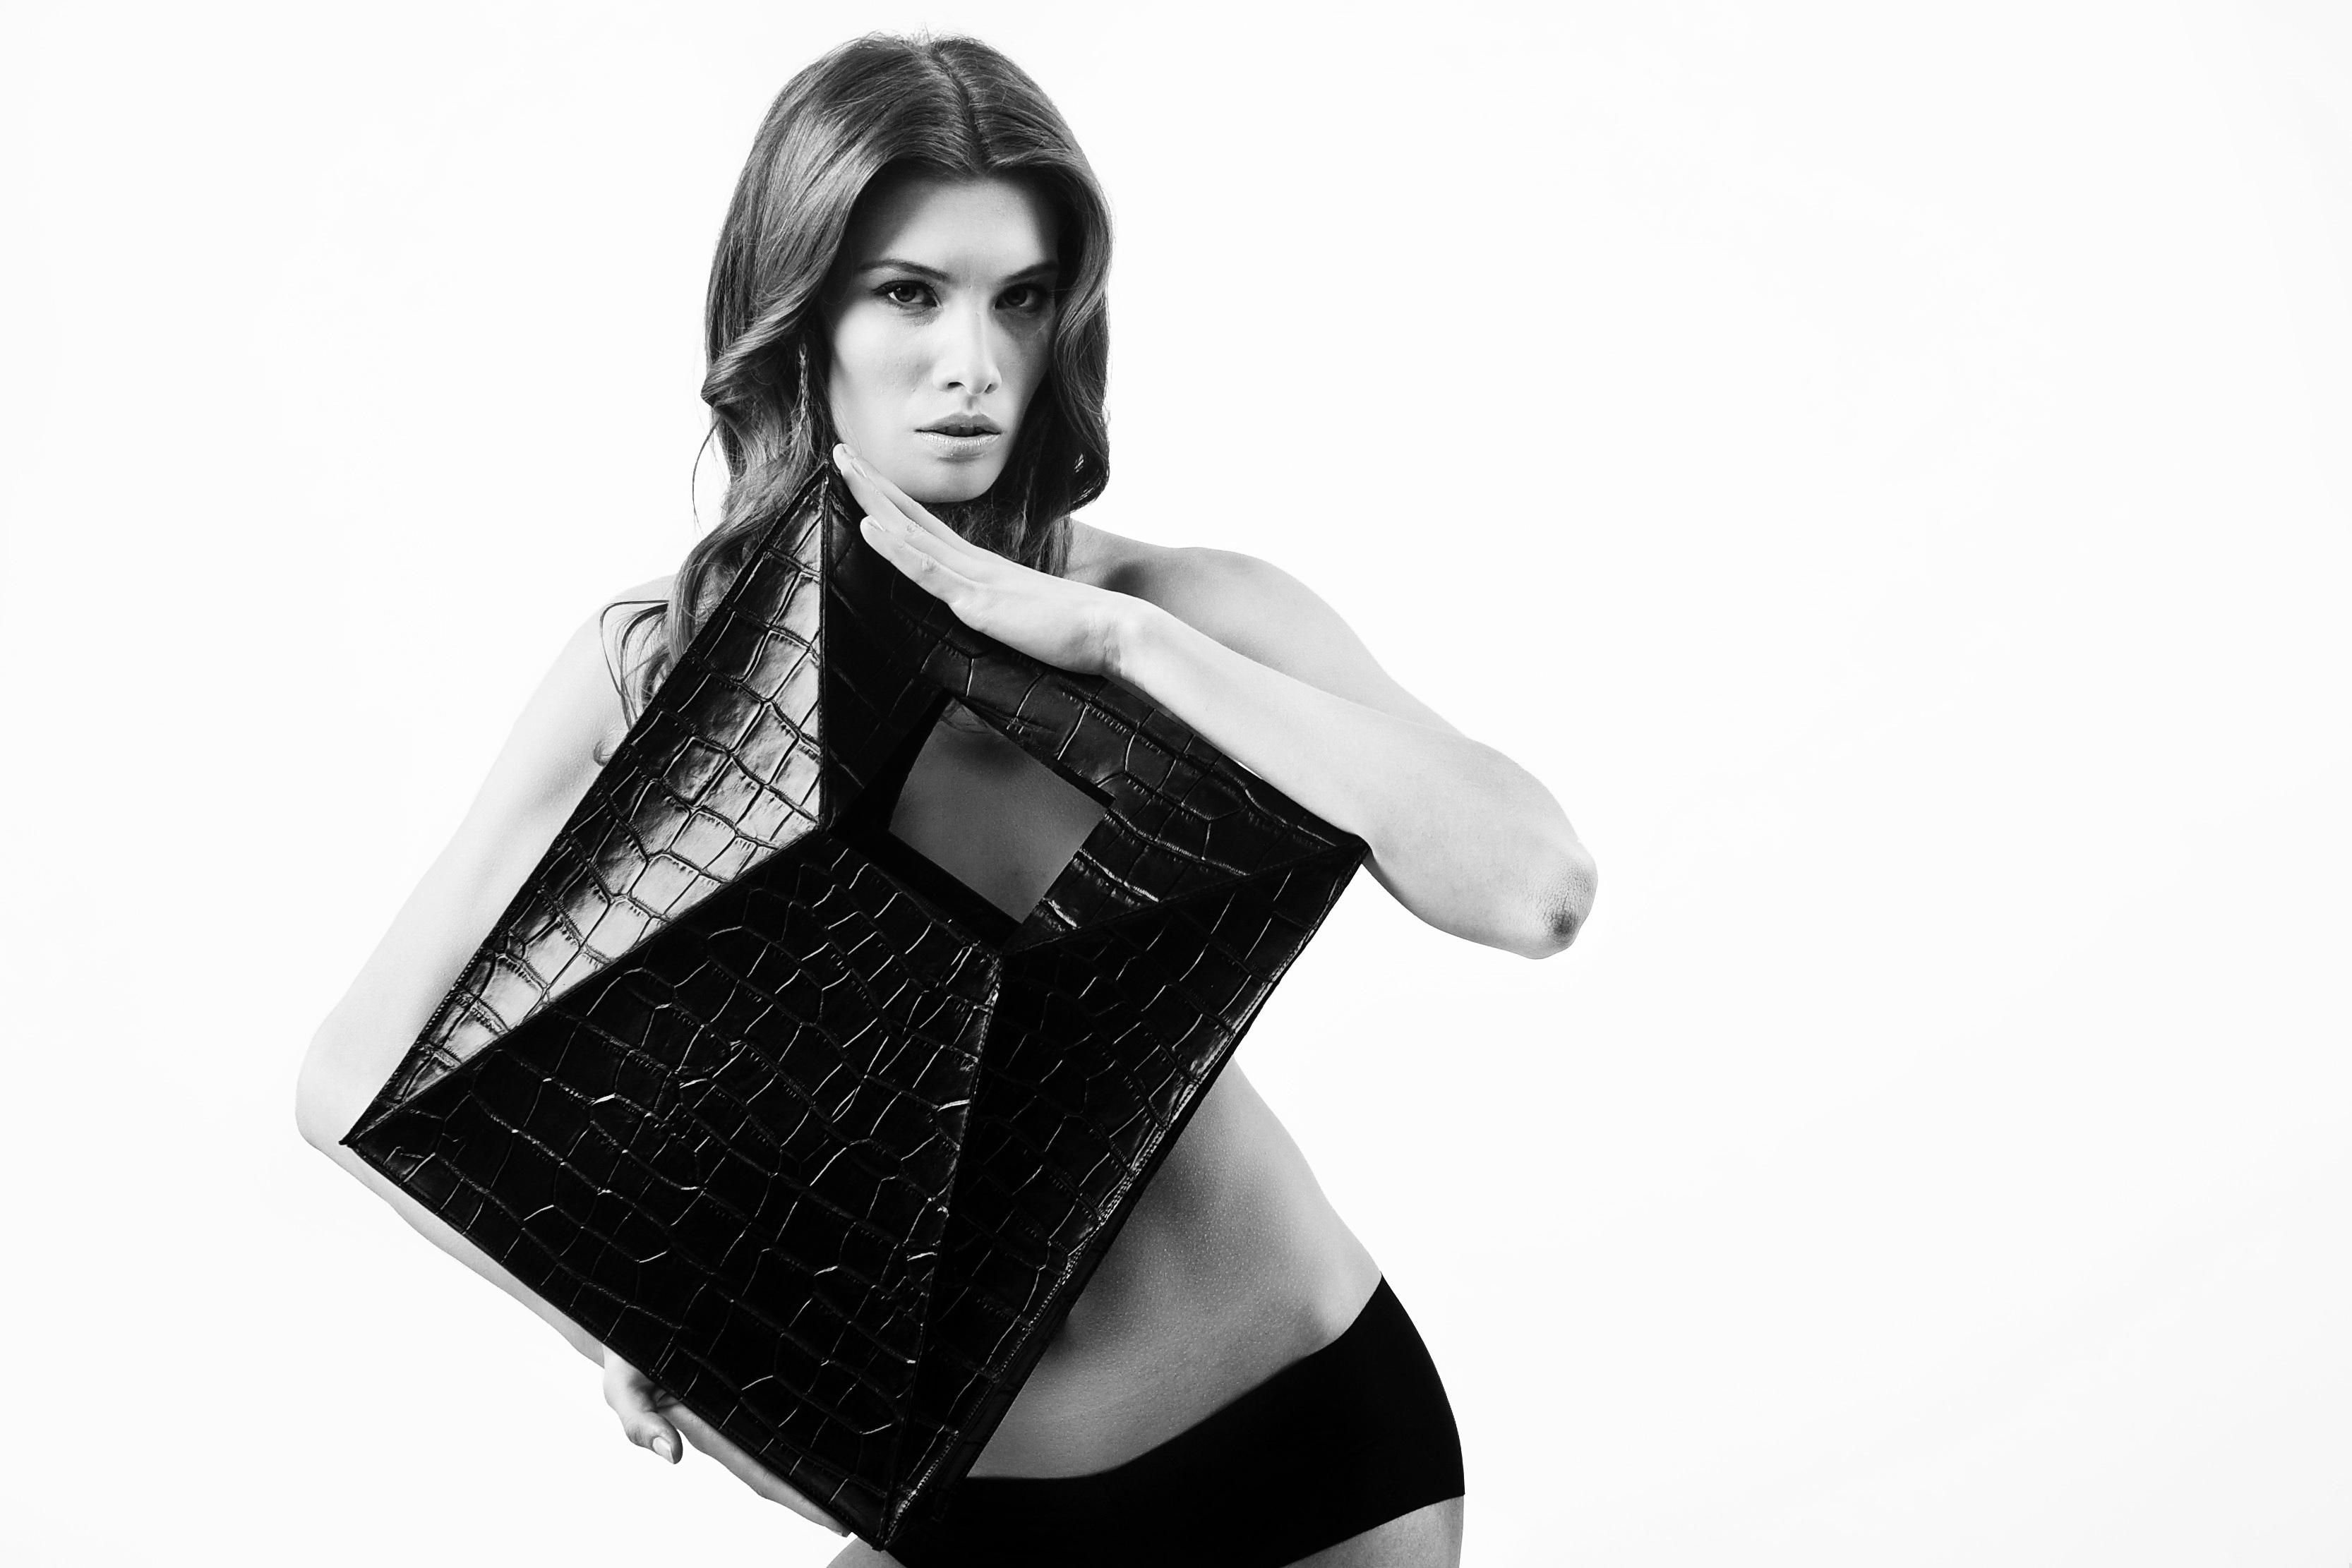
black and white, girl, hair, leather, photography, singer, model, fashion, black, monochrome, arm, hairstyle, handbag, photo shoot, handbags, female fashion, formal wear, monochrome photography